Guðrún Lárusdóttir

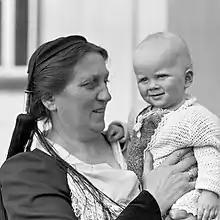
Guðrún holding her grandchild in 1934

Guðrún Lárusdóttir (8 January 1880 – 20 August 1938) was an Icelandic politician, writer and translator. She most notably served two terms as a member of the Althing, the national parliament of Iceland.